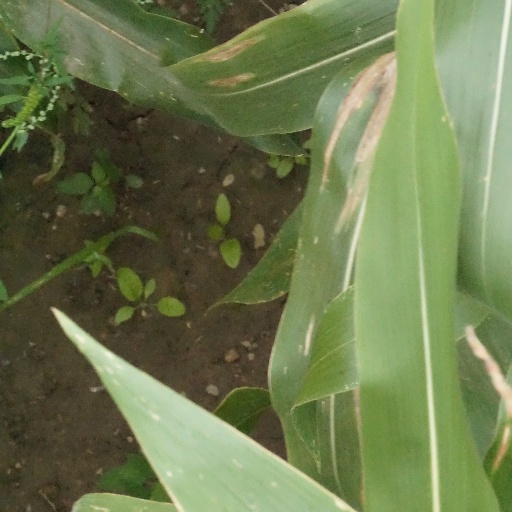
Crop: maize; corn